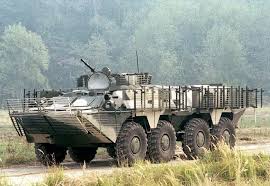
Label: BTR